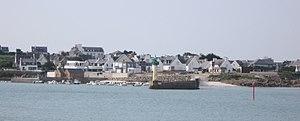
Le port de Moguériec en Sibiril vu de la pointe de Pen an Dour en Plougoulm
Moguériec est un petit port de pêche de 400 habitants situé sur la côte du Léon dans la commune de Sibiril.